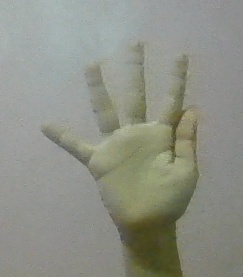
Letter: sheen